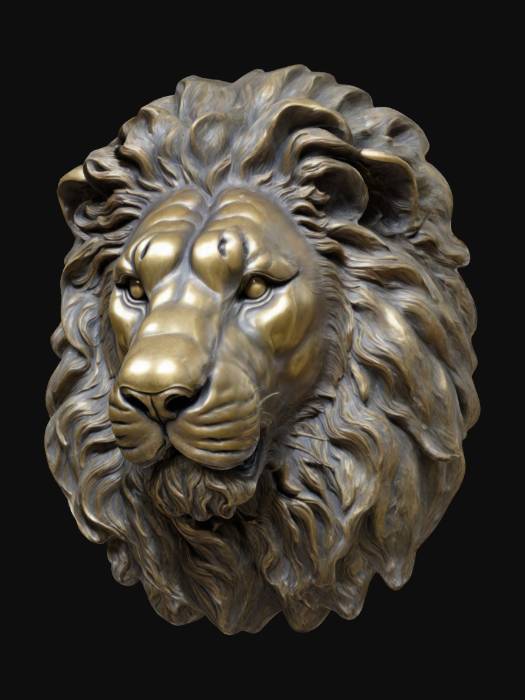
미적 점수 (1~10점): 9